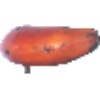
Label: Banana Red 1